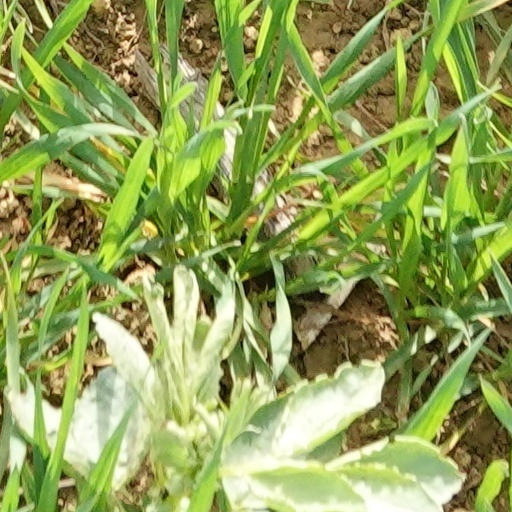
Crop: wheat